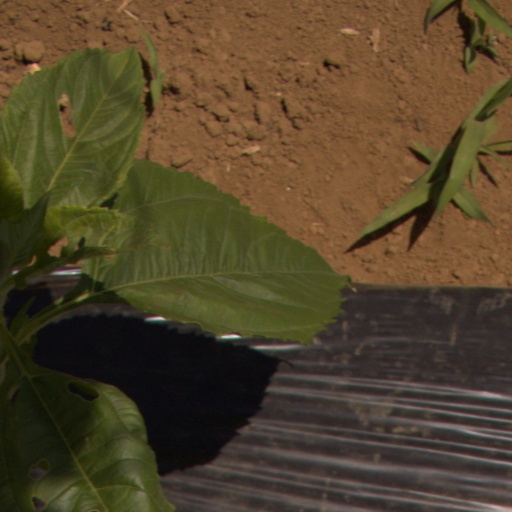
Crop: Jerusalem artichoke